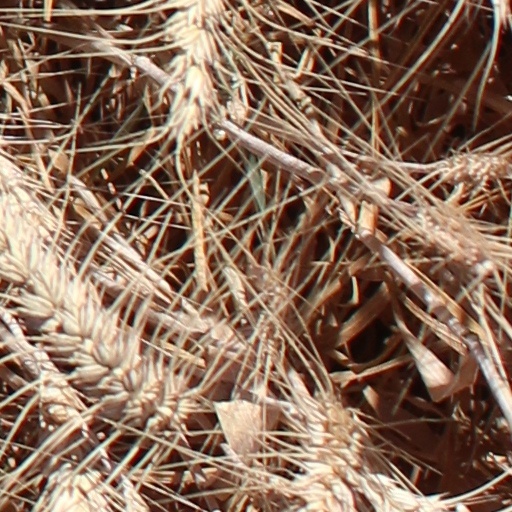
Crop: wheat